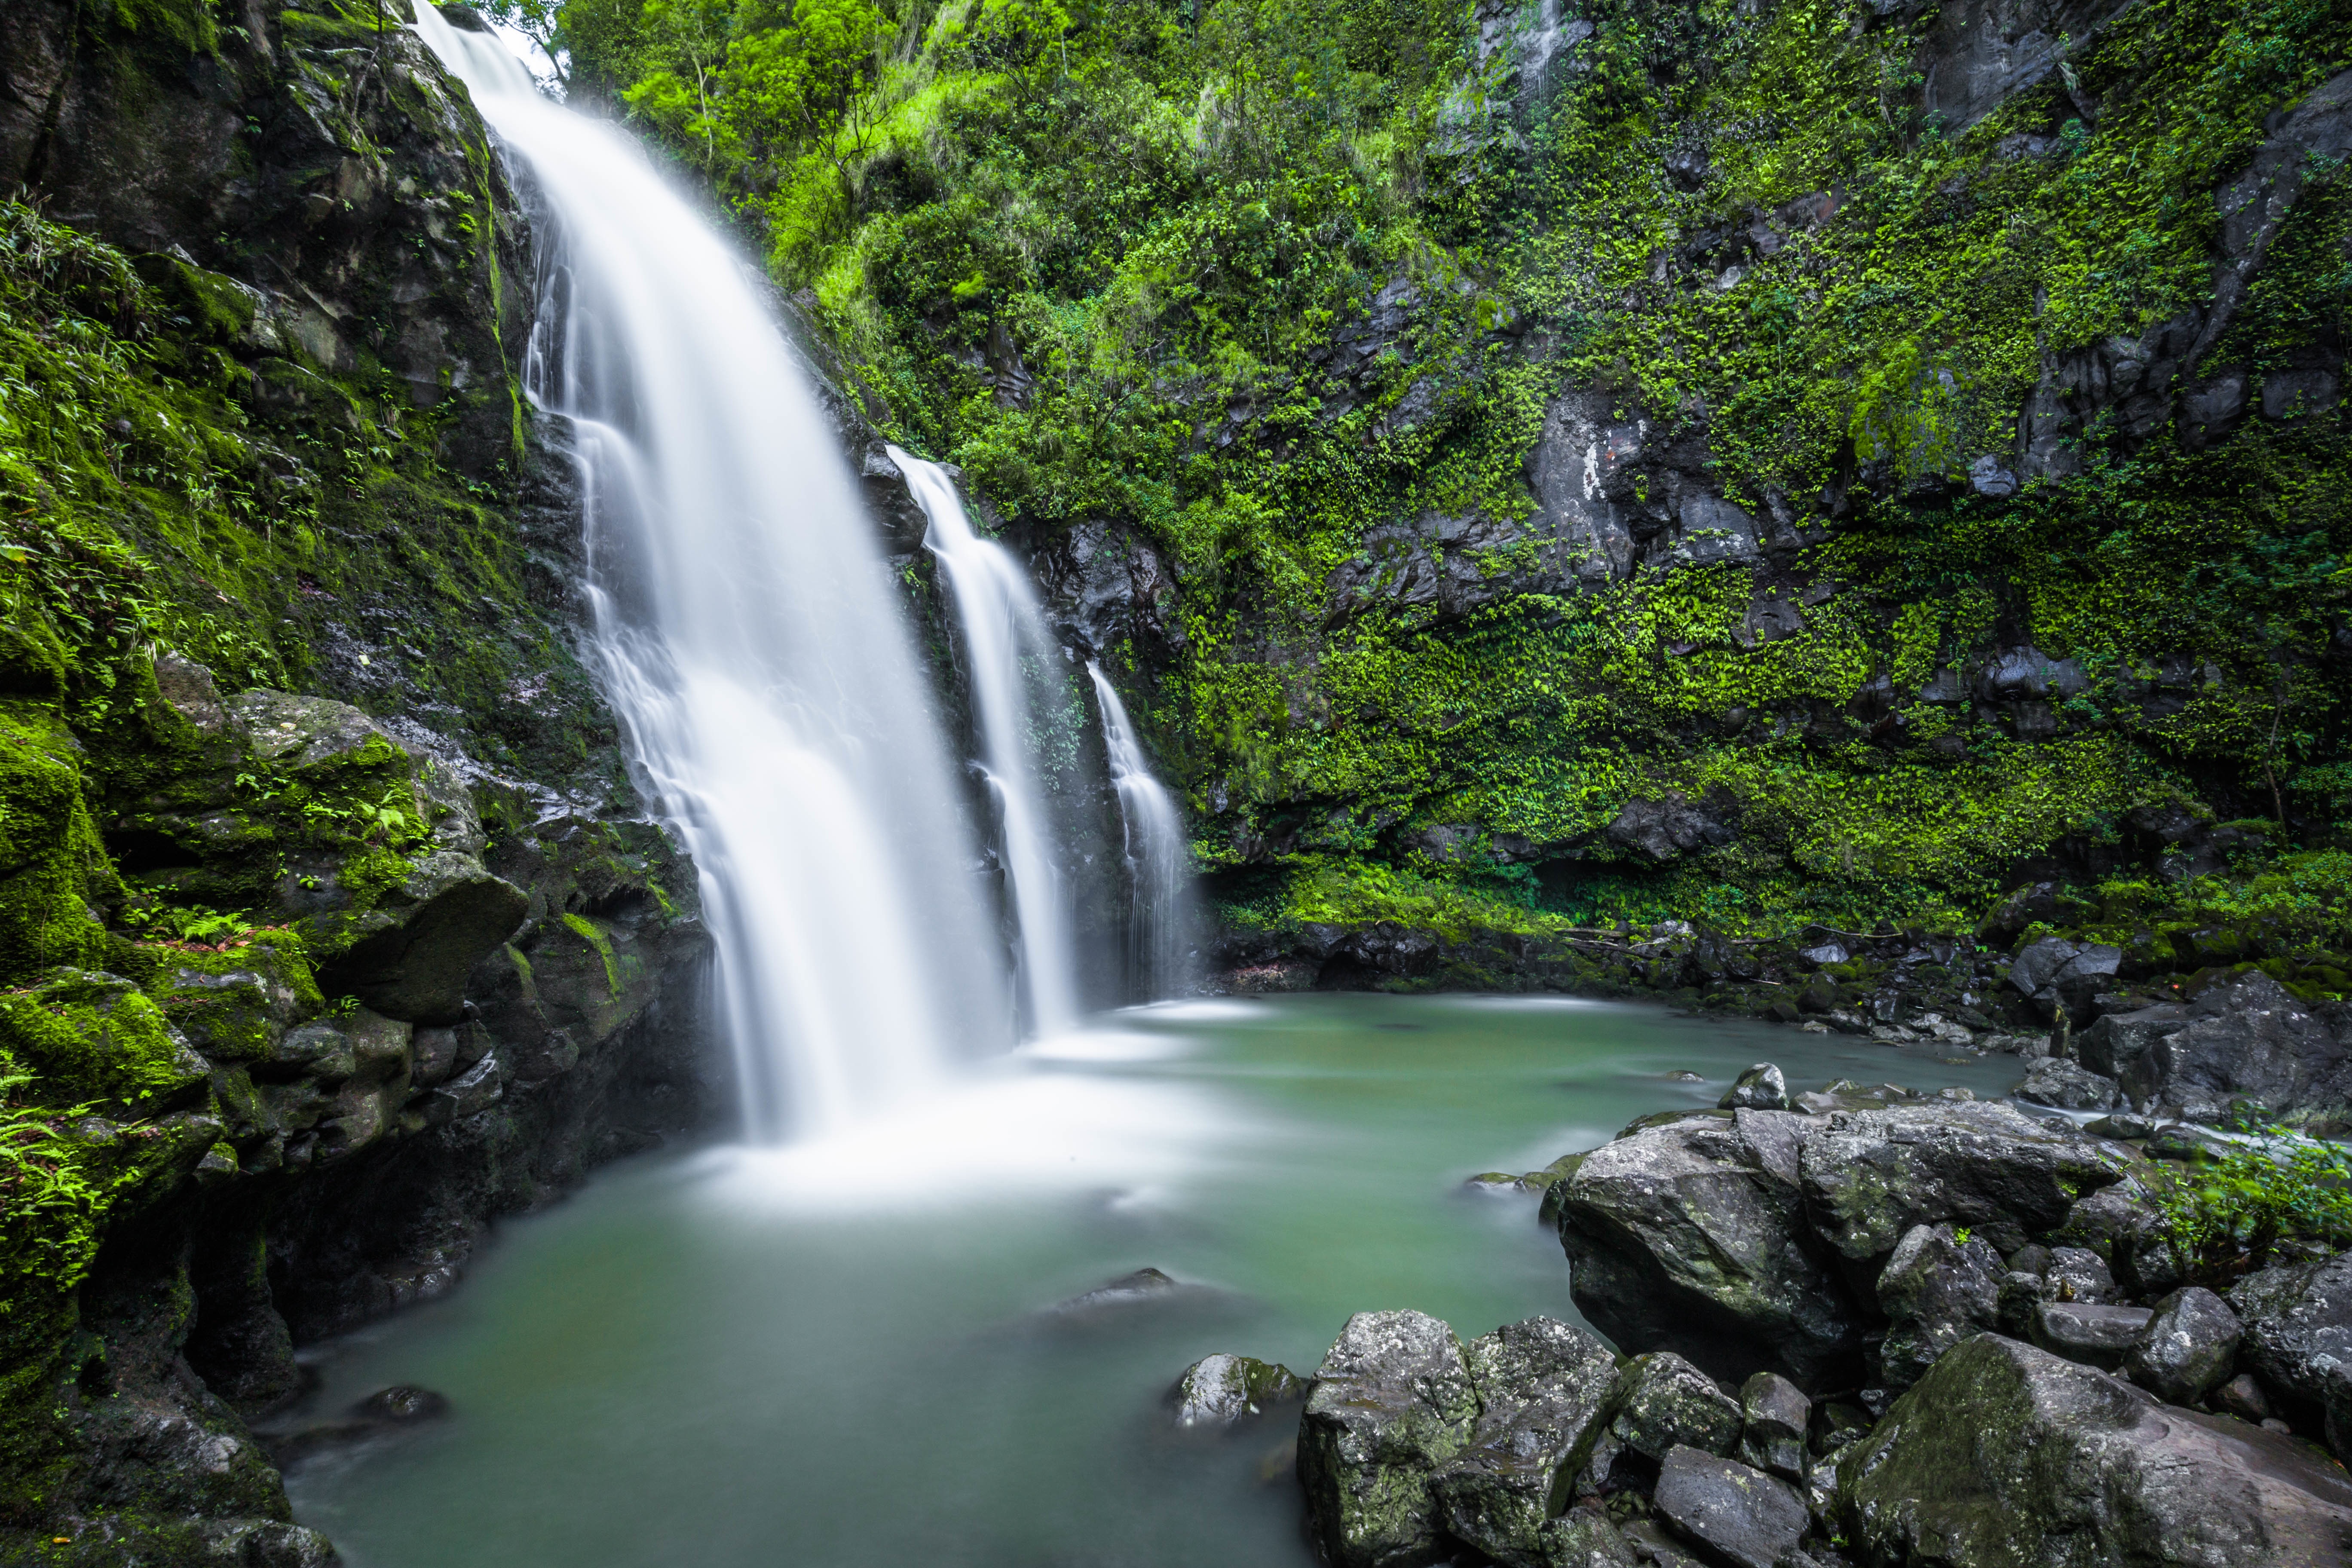
water, nature, forest, rock, waterfall, wood, moss, stream, body of water, rainforest, ravine, wasserfall, water feature, watercourse